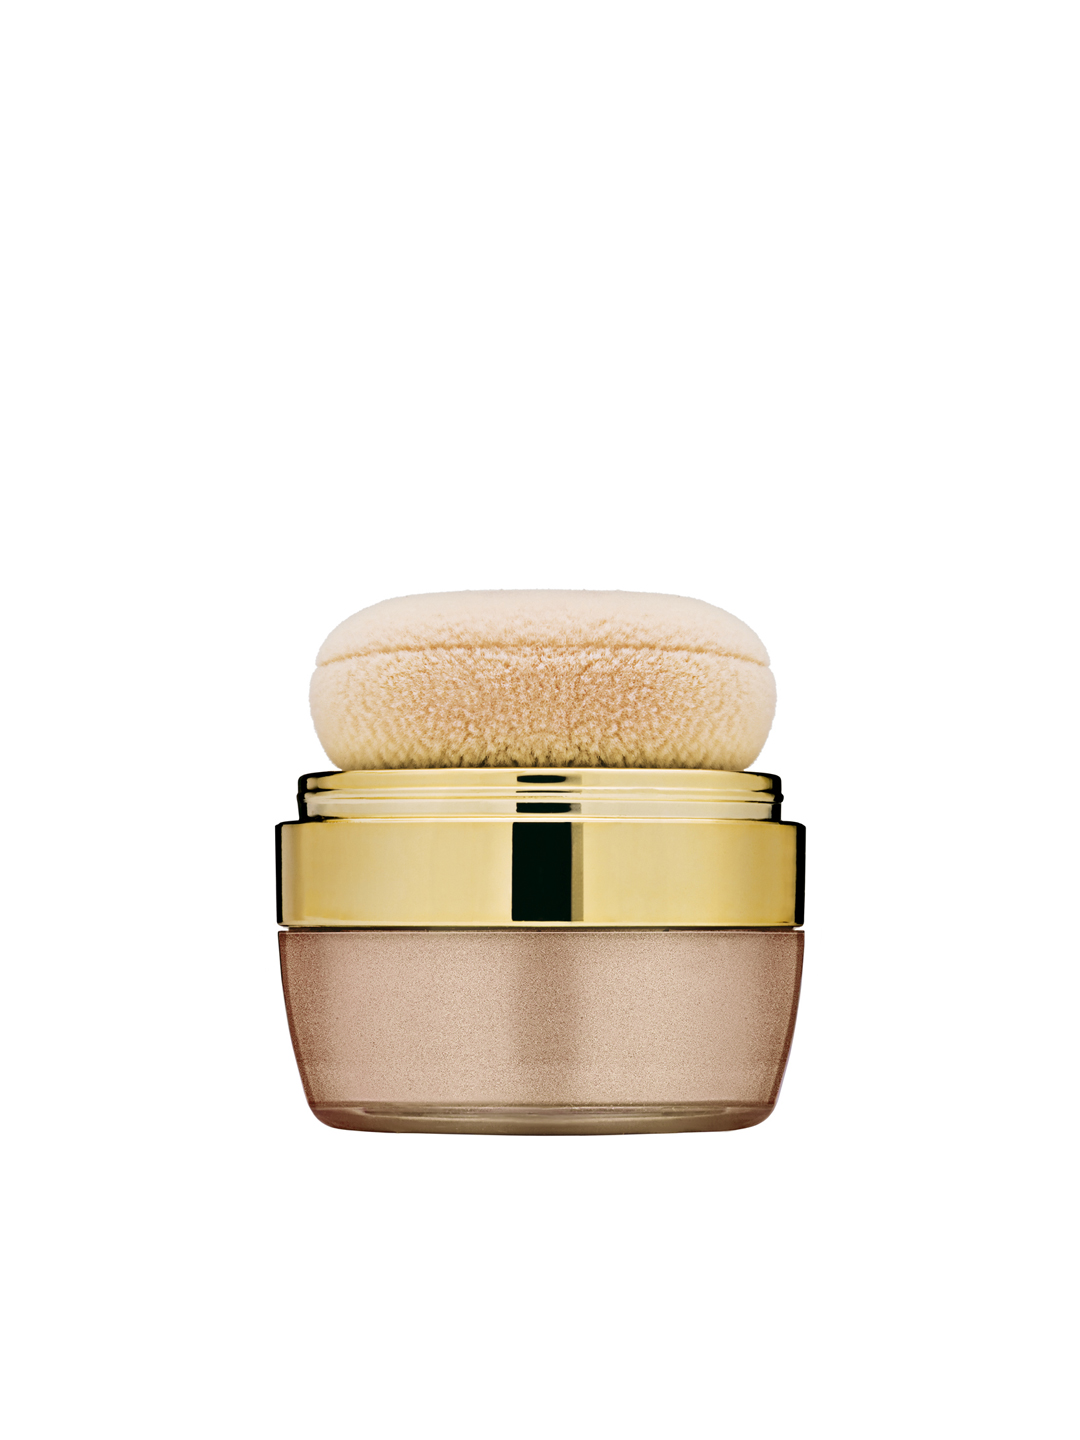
Lakme Earth Blaze Face Sheer
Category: Personal Care / Makeup / Highlighter and Blush
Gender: Women
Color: Bronze
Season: Spring 2017
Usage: Casual